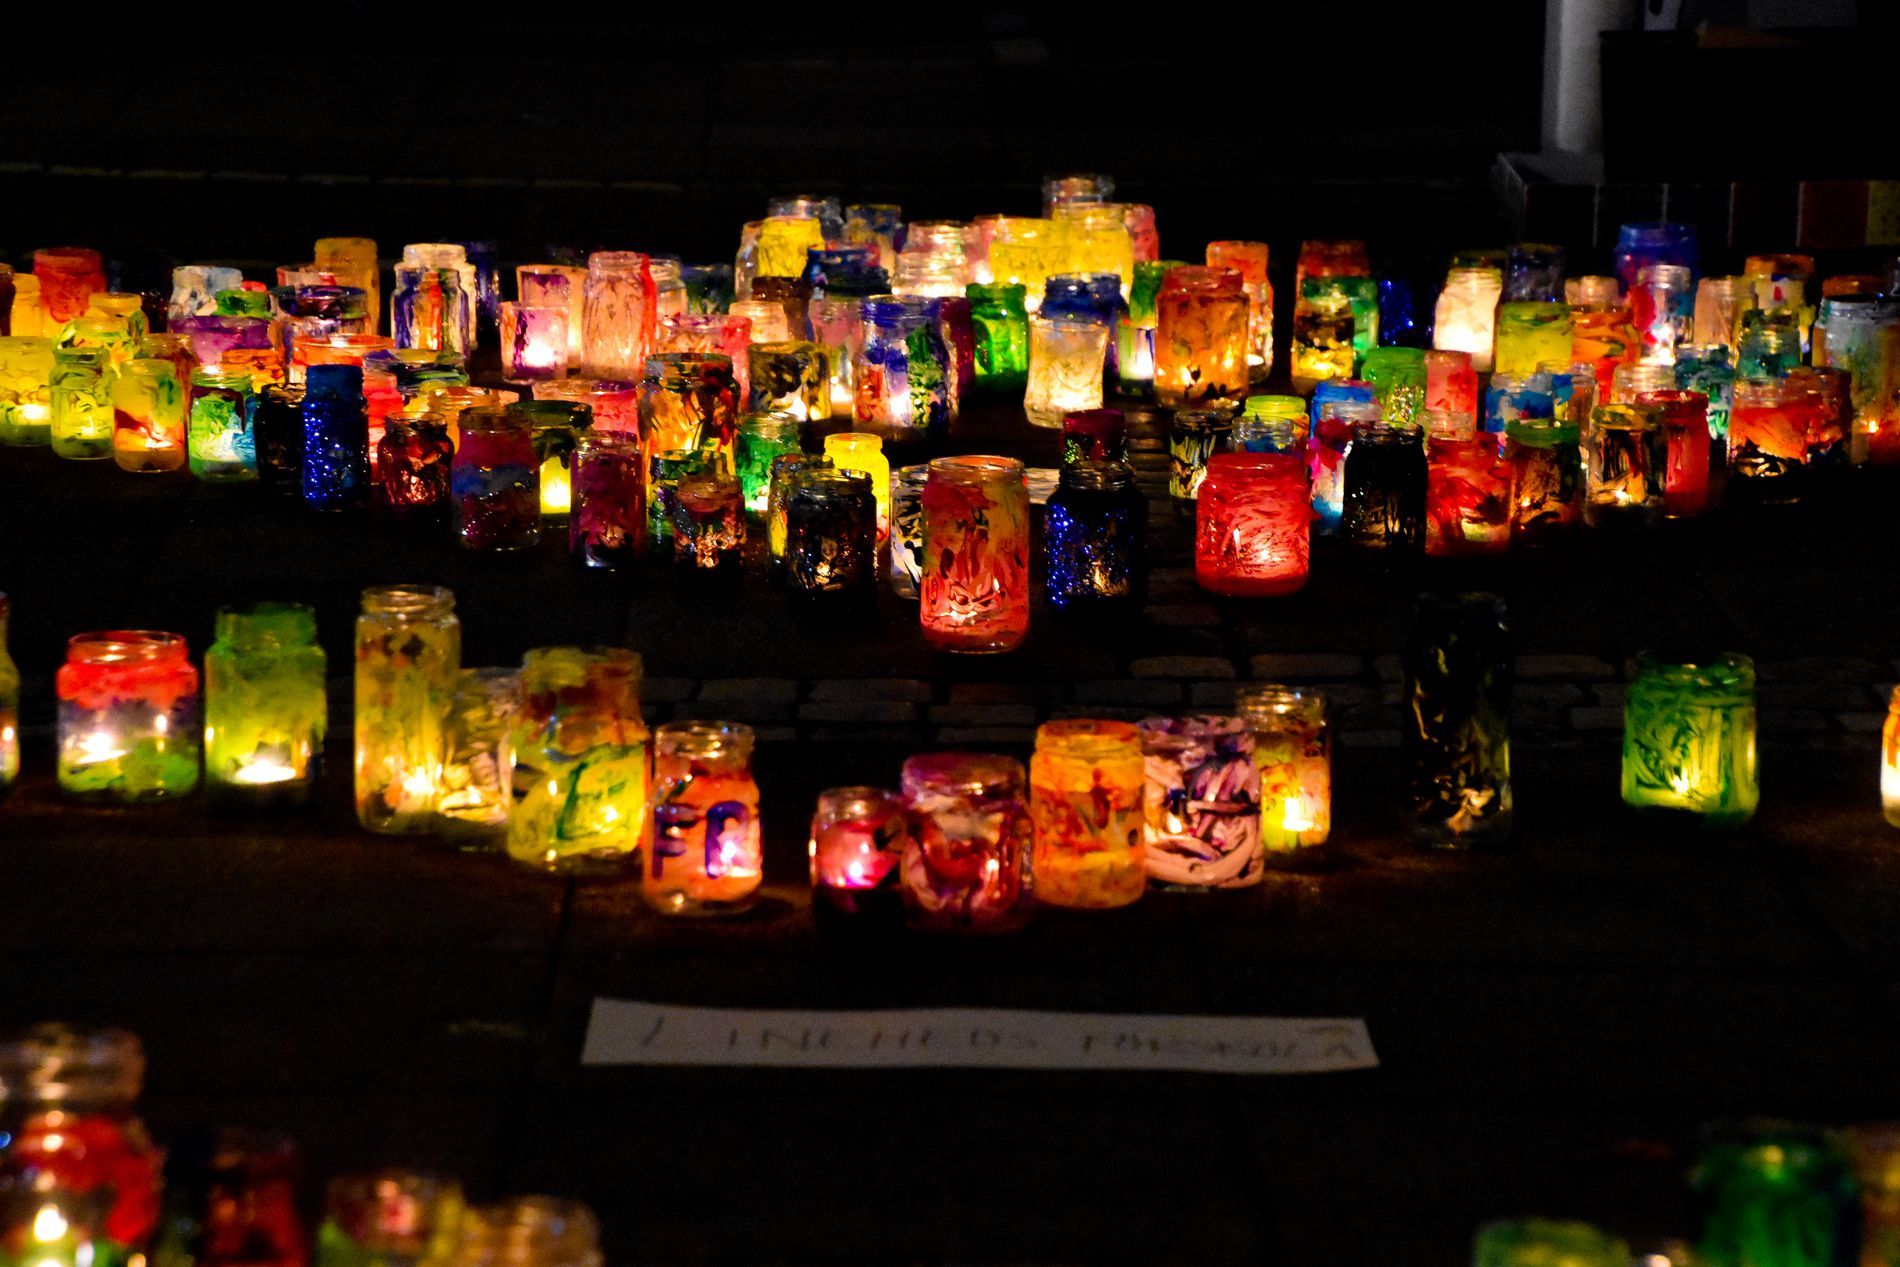
Lit Candles in an Outdoor Setting
A group of colorful candles glows in the dark, placed outdoors. there is a blurry sign visible under the candles.
Medium shot, The image shows a nighttime outdoor setting illuminated by candles. The lighting is warm, against a dark background. The colors are rich and varied, creating a attractive and relaxing visual atmosphere. The overall mood is calm.
Labels: Lamp, Lantern, Candle, Face, Head, Person, Festival, Candles, blurred sign, Outside Setting, Outdoor setting
Camera: NIKON CORPORATION NIKON D7200
Lens: TAMRON AF 16-300mm F3.5-6.3 Di II VC PZD B016N, Tamron AF 16-300mm f/3.5-6.3 Di II VC PZD (B016)
Aperture: F5.6
Exposure: 1/60 sec
ISO: 10000
Focal length: 86.0 mm